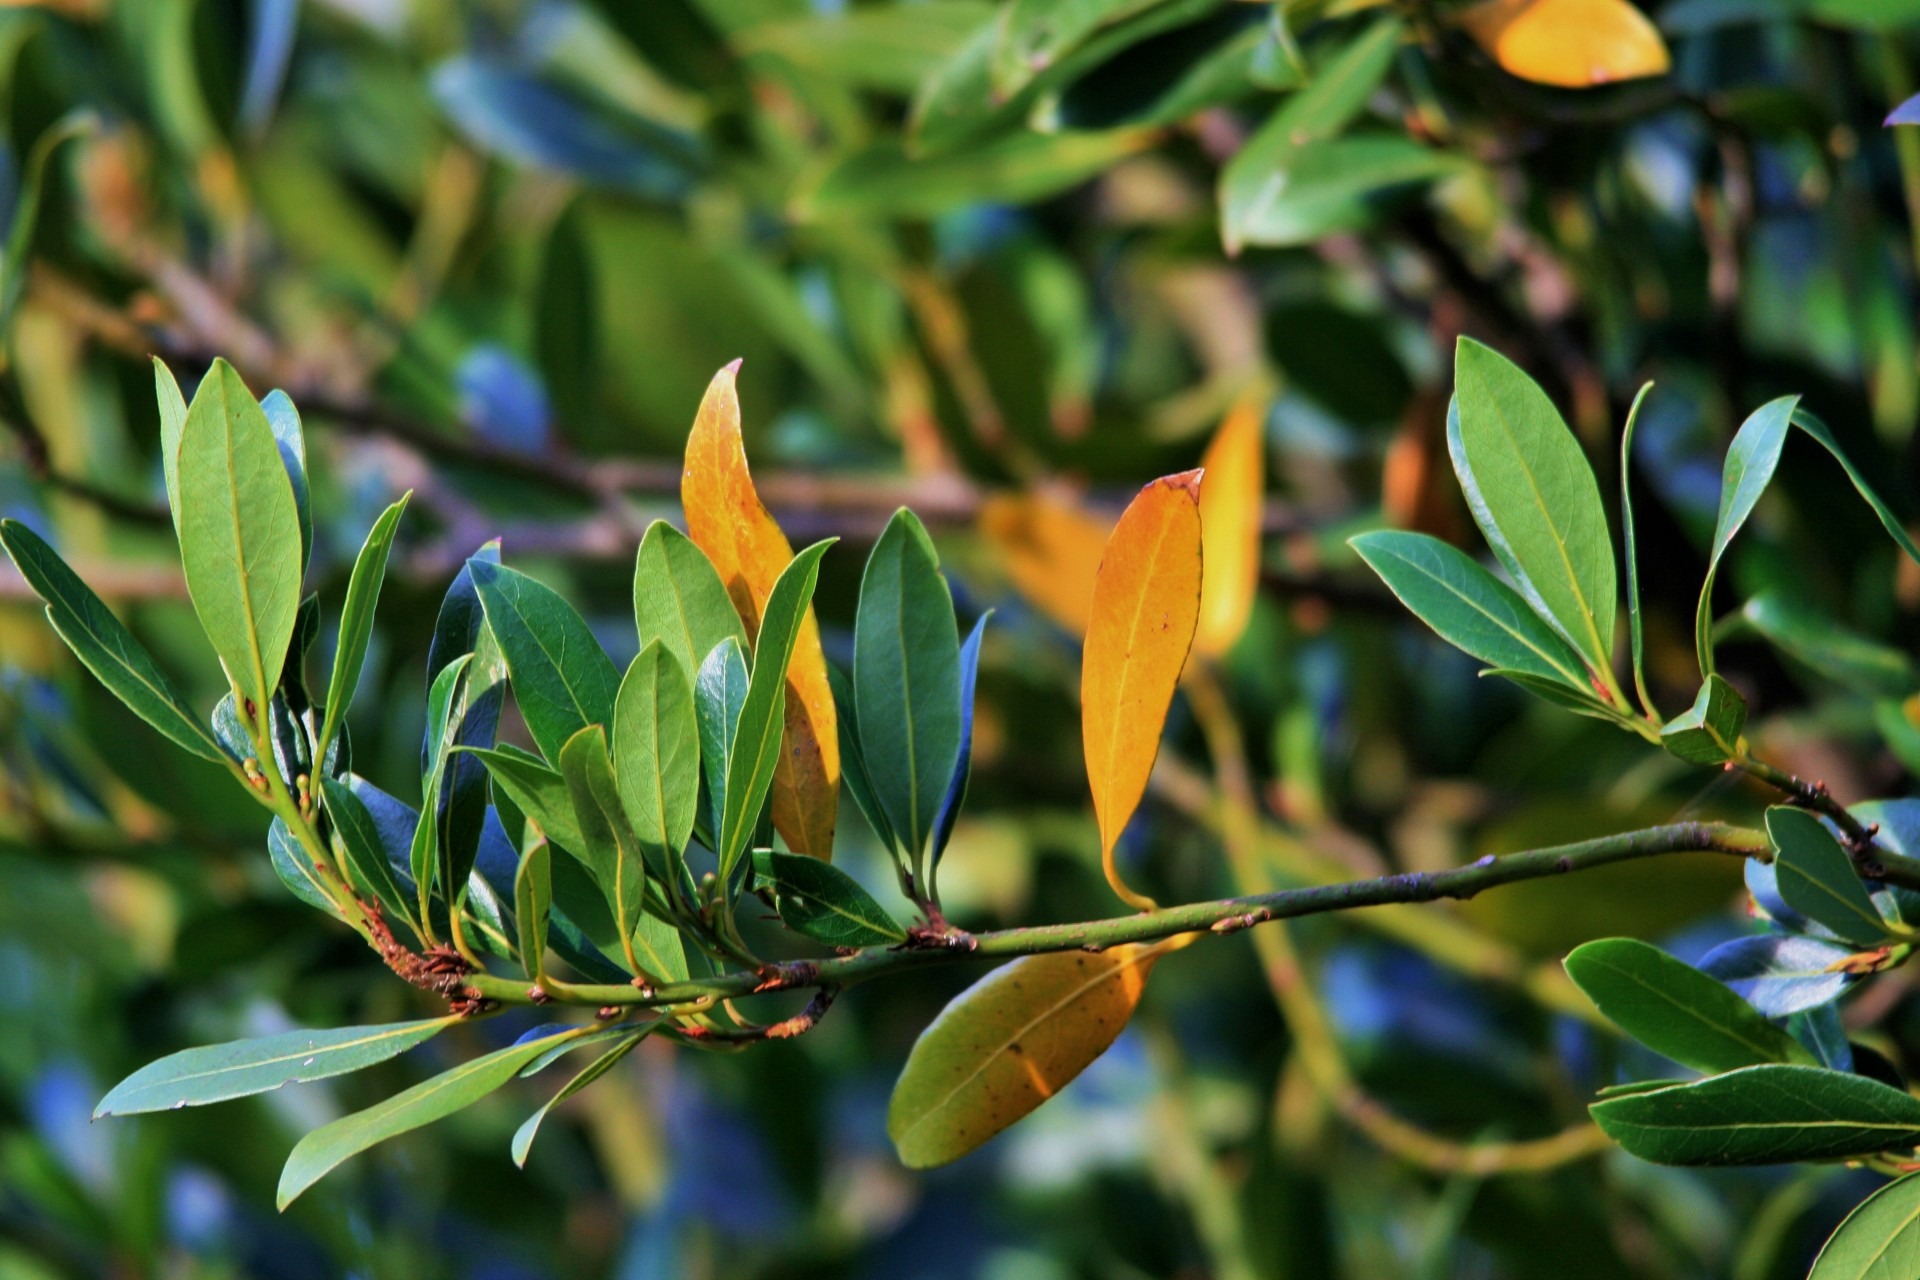
tree, nature, branch, plant, fruit, leaf, flower, dry, green, cooking, ingredient, culinary, herb, produce, evergreen, fresh, kitchen, botany, yellow, gourmet, healthy, flora, cuisine, seasoning, leaves, shrub, spicy, early, organic, aromatic, taste, macro photography, flavor, herbal, flowering plant, bay leaf, woody plant, land plant